Spitzkoppe

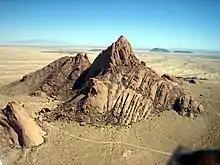
Aerial view of Spitzkoppe

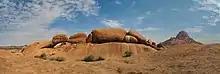
Panorama of the Rock Arch and Spitzkoppe in the background

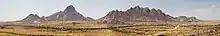
Panorama of Spitzkoppe and the mountains around

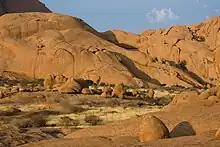
The campsite at the foot of Spitzkoppe

The Spitzkoppe (from German for "pointed dome"; also referred to as Spitzkop, Groot Spitzkop, or the "Matterhorn of Namibia") is a group of bald granite peaks or inselbergs located between Usakos and Swakopmund in the Namib desert of Namibia. The granite is more than 120 million years old and the highest outcrop rises about above sea level. The peaks stand out dramatically from the flat surrounding plains. The highest peak is about above the floor of the desert below. A minor peak – the Little Spitzkoppe – lies nearby at an elevation of . Other prominences stretch out into a range known as the Pontok Mountains.